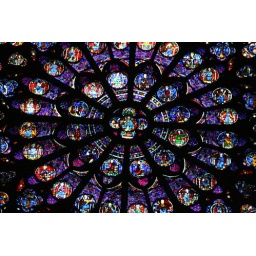
stained colorful glass window in Notre Dame